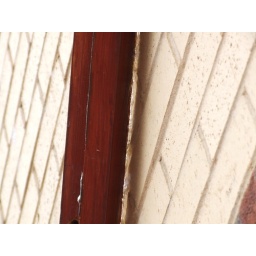
The roof bar is held to the wall by silicone sealant...